Heather Anderson

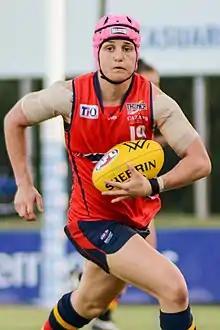
Anderson in 2017

Heather Anderson (29 July 1994 – 13 November 2022) was an Australian Army soldier and Australian rules footballer who played for the Adelaide Football Club in the AFL Women's competition in 2017. She served as a medic in the 1st Close Health Battalion.